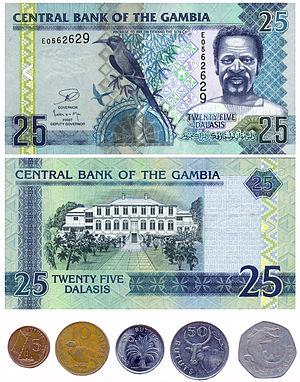
La Gambie ne recèle pas de minéraux importants ou d'autres ressources naturelles et sa base agricole est limitée.